Monarchism in Uruguay

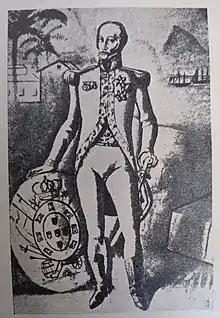
Carlos Frederico Lecor, Baron of Laguna, Portuguese General and governor of the Cisplatine Province.

Those supportive of the union were mainly organized in a political circle called the "Baron's Club", through which most intellectuals and aristocrats collaborated with the newly established regime.